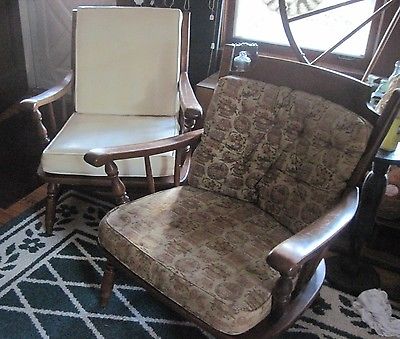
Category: chair